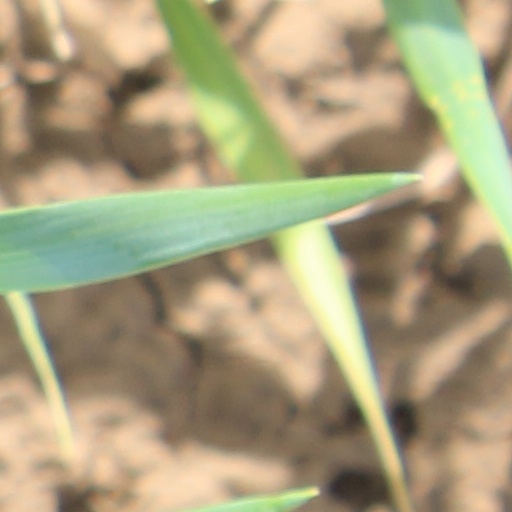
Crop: wheat